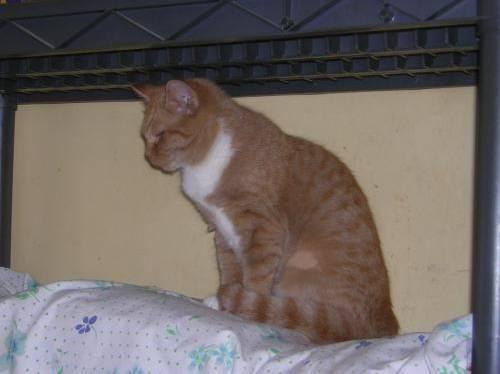
cat